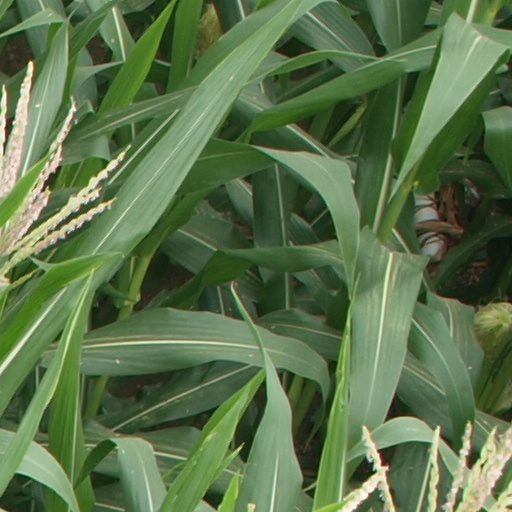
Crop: maize; corn